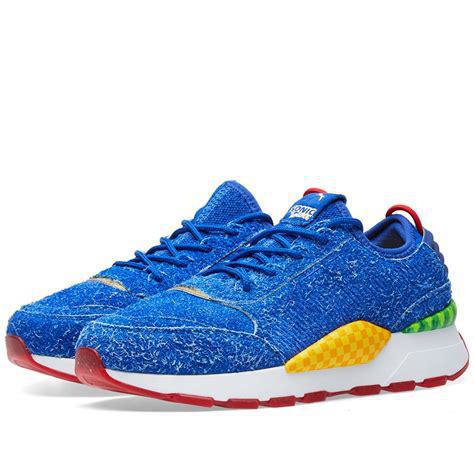
Brand: Puma
Model: Rs X